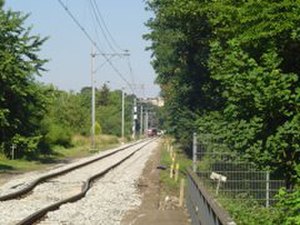
Solkurve
Solkurve
En solkurve opstår på jernbanespor, når togskinnerne på grund af sommersol og varme udvider sig så meget, at sveller og skærver ikke længere kan holde skinnerne på plads og derfor slår et slag ud til siden, og derved opstår en utilsigtet kurve i sporet.